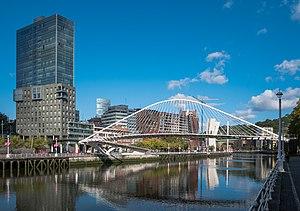
Bilbao /bilbao/, est une ville du Nord de l'Espagne d'environ 350 000 habitants, capitale de la province de Biscaye et de la comarque du Grand Bilbao.
La Ria de Bilbao est l'embouchure que forme le système des rivières Nervion et Ibaizabal, ainsi que ses derniers affluents, à son embouchure dans la Golfe de Gascogne. Elle traverse Bilbao, divisant la ville en deux : à droite, le Casco Viejo ou Las Siete Calles ou Zazpi Kaleak et, à gauche, l'Ensanche.
Le Zubizuri est une passerelle suspendue au-dessus du fleuve Nervion à Bilbao, se trouvant tout près du musée Guggenheim. Il a été dessiné par l'architecte Santiago Calatrava. La passerelle a été ouverte au public en 1997.